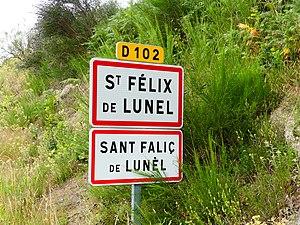
Panneau d'entrée à Saint-Félix-de-Lunel, Aveyron, France.
Saint-Félix-de-Lunel est une commune française située dans le département de l'Aveyron, en région Occitanie.